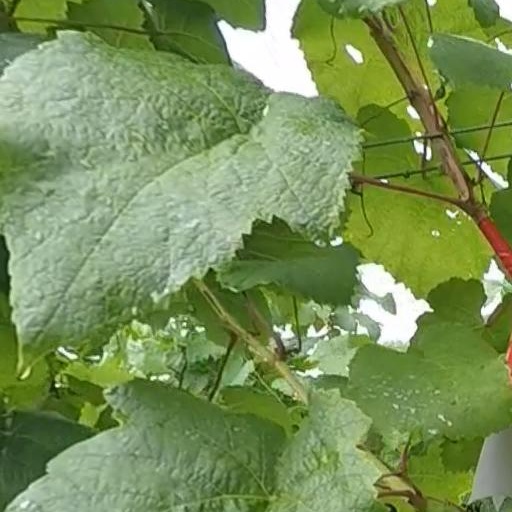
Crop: grape